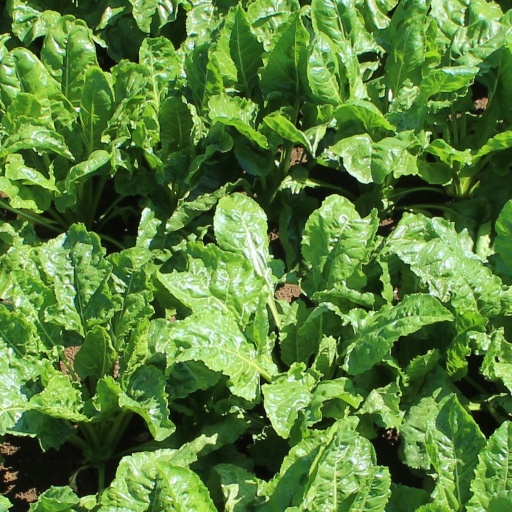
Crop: sugar beet